Maryam Durani

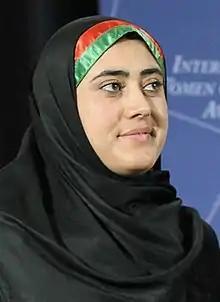
Durani receiving the 2012 International Women of Courage Award

Maryam Durani (born 1987) is an Afghan activist and women's advocate. In 2012 she received the International Women of Courage Award.